James Lanier

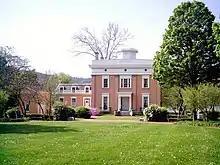
Lanier Mansion in Madison

His sudden wealth allowed him to build a large mansion in Madison; it was completed in 1844. His wife Elizabeth died in 1846 and he was remarried to Margaret Mary McClure in 1848.